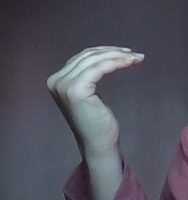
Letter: haa